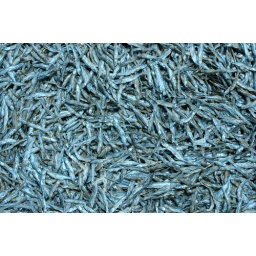
Mukene, dried fish for sale in a market - Kalerwe Slums, Kampala, Uganda